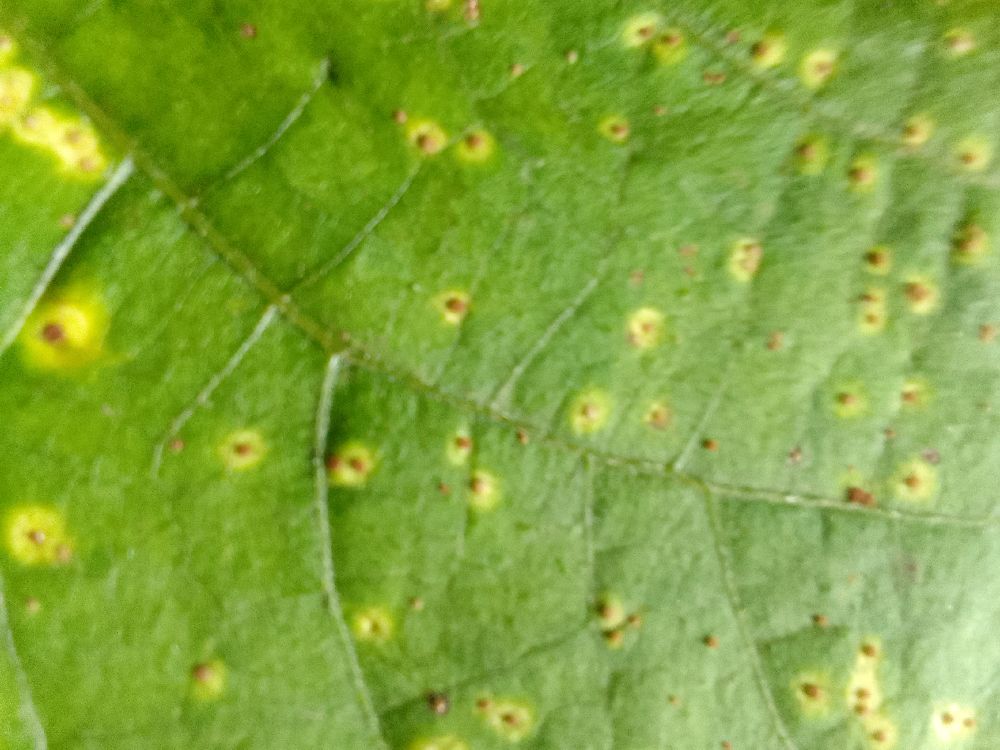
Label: rust